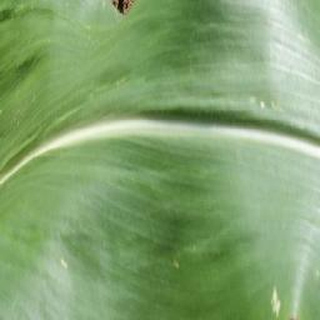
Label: healthy_corn